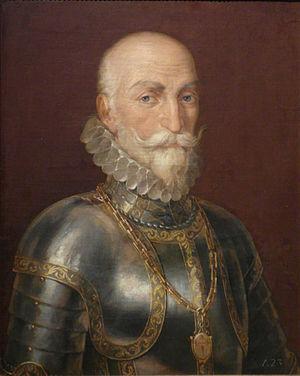
Álvaro de Bazán y Guzmán, premier marquis de Santa Cruz, est un amiral et un général espagnol né à Grenade le 12 décembre 1526 et mort à Lisbonne le 9 février 1588. Il servit Charles Quint et surtout Philippe II, dont il devint l'homme de confiance.